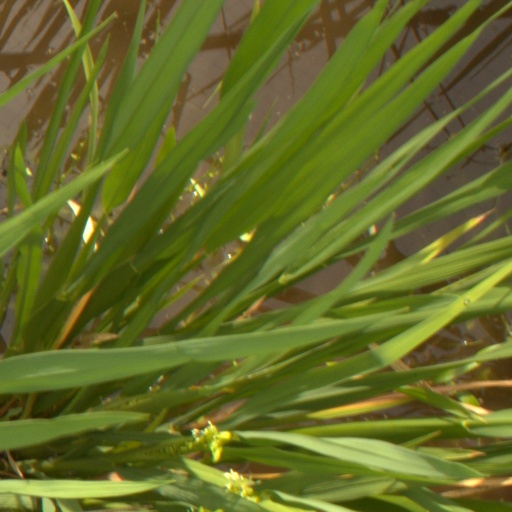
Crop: rice